Toyota ToyoAce

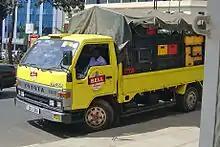
Fifth-generation ToyoAce

Introduced in August 1985, the fifth-generation ToyoAce was based on the fifth-generation Dyna, which had been launched a year earlier. The ToyoAce models were generally for lighter duty and are offered with smaller engines, down to the 1,626 cc 1Y petrol unit. Models in the 1.5 ton range (called G15) had Y-series chassis codes (Y50/60), while the heavier duty 2–3.5 ton versions have the U-series codes of the Dyna (U80/90, marketed as the ToyoAce G25 and G35). The one-tonner was discontinued, with the HiAce truck taking its position in the market. There was now also the option of an LPG-powered two-litre engine, and the expanded diesel range now went up to a four-litre six.